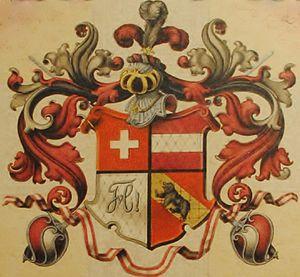
La Société d'étudiants Helvétia est une société d'étudiants créée en 1832. Elle est issue d'une scission avec la société d'étudiants de Zofingue. Elle compterait aujourd'hui environ 100 membres actifs et plusieurs centaines d'Anciens. Elle possède des sections actives à Lausanne, Berne, Zurich, Bâle et Genève.